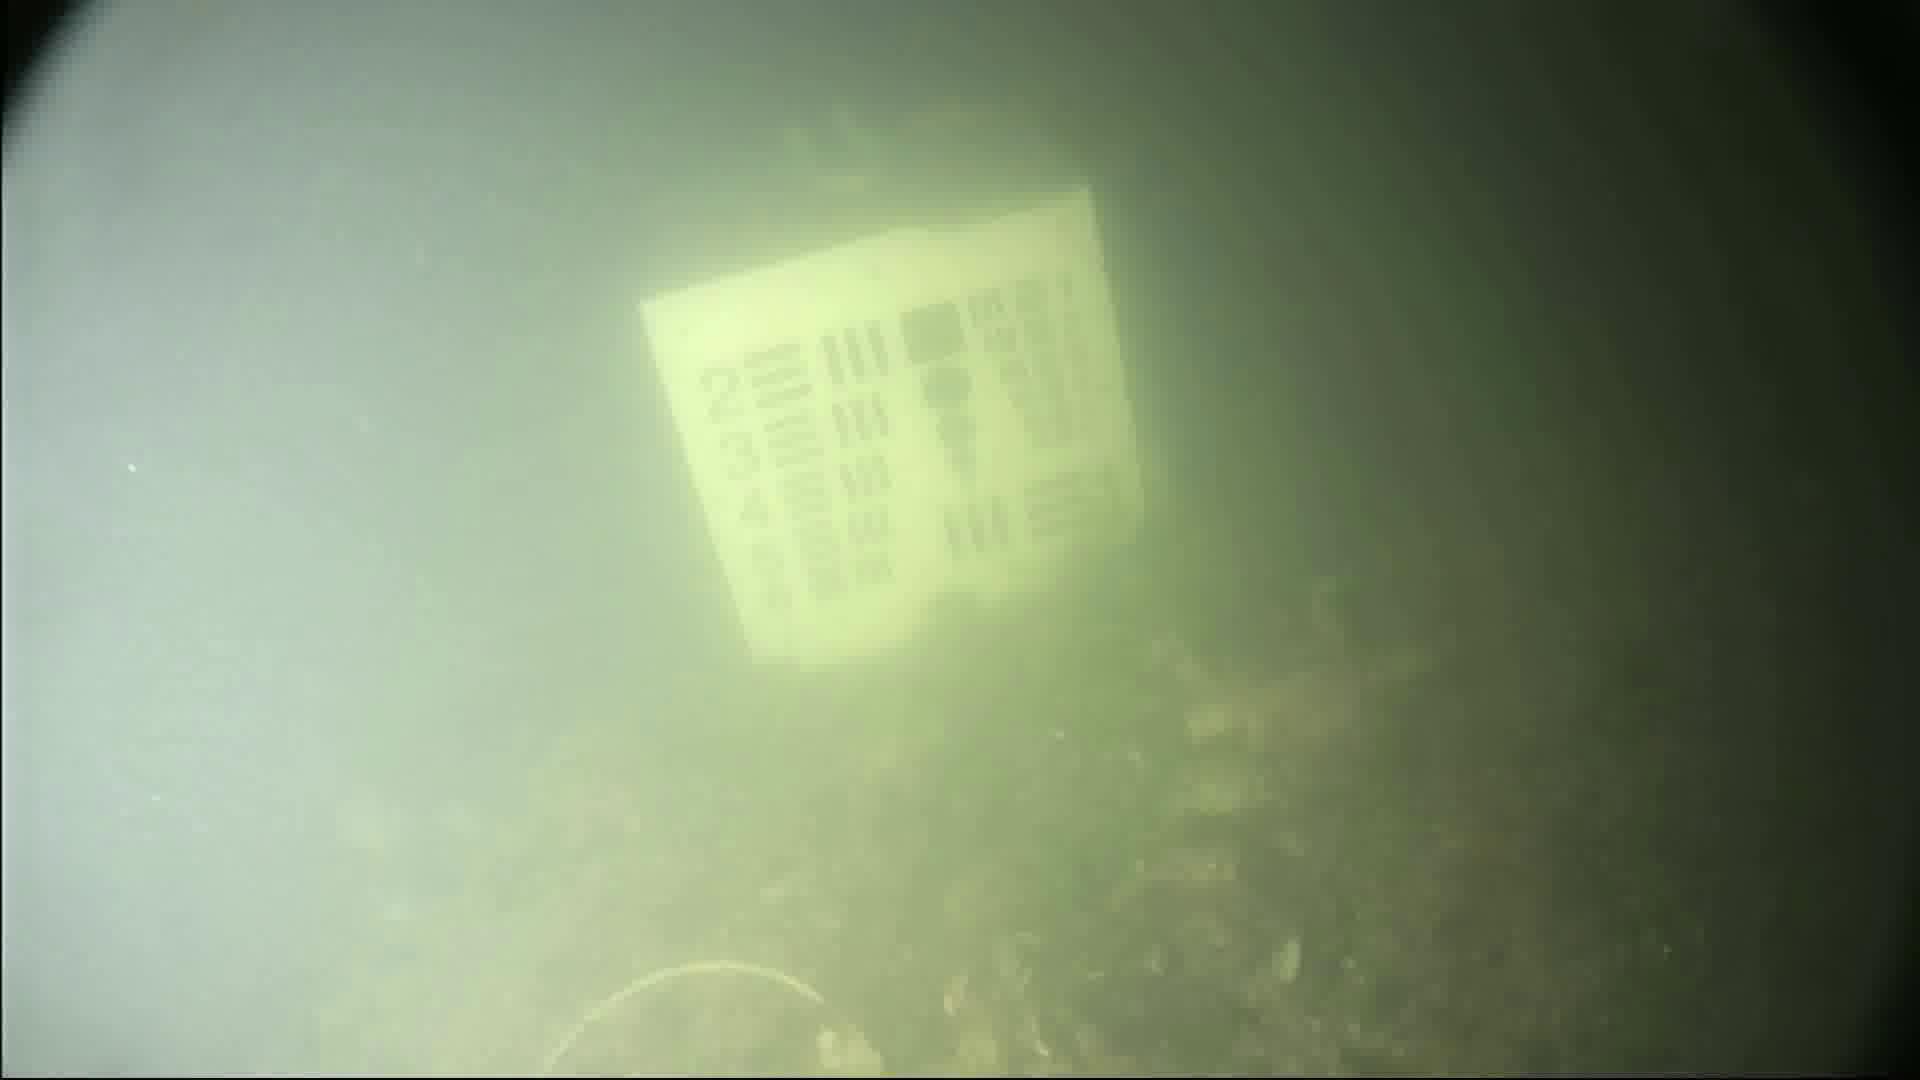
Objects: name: crab